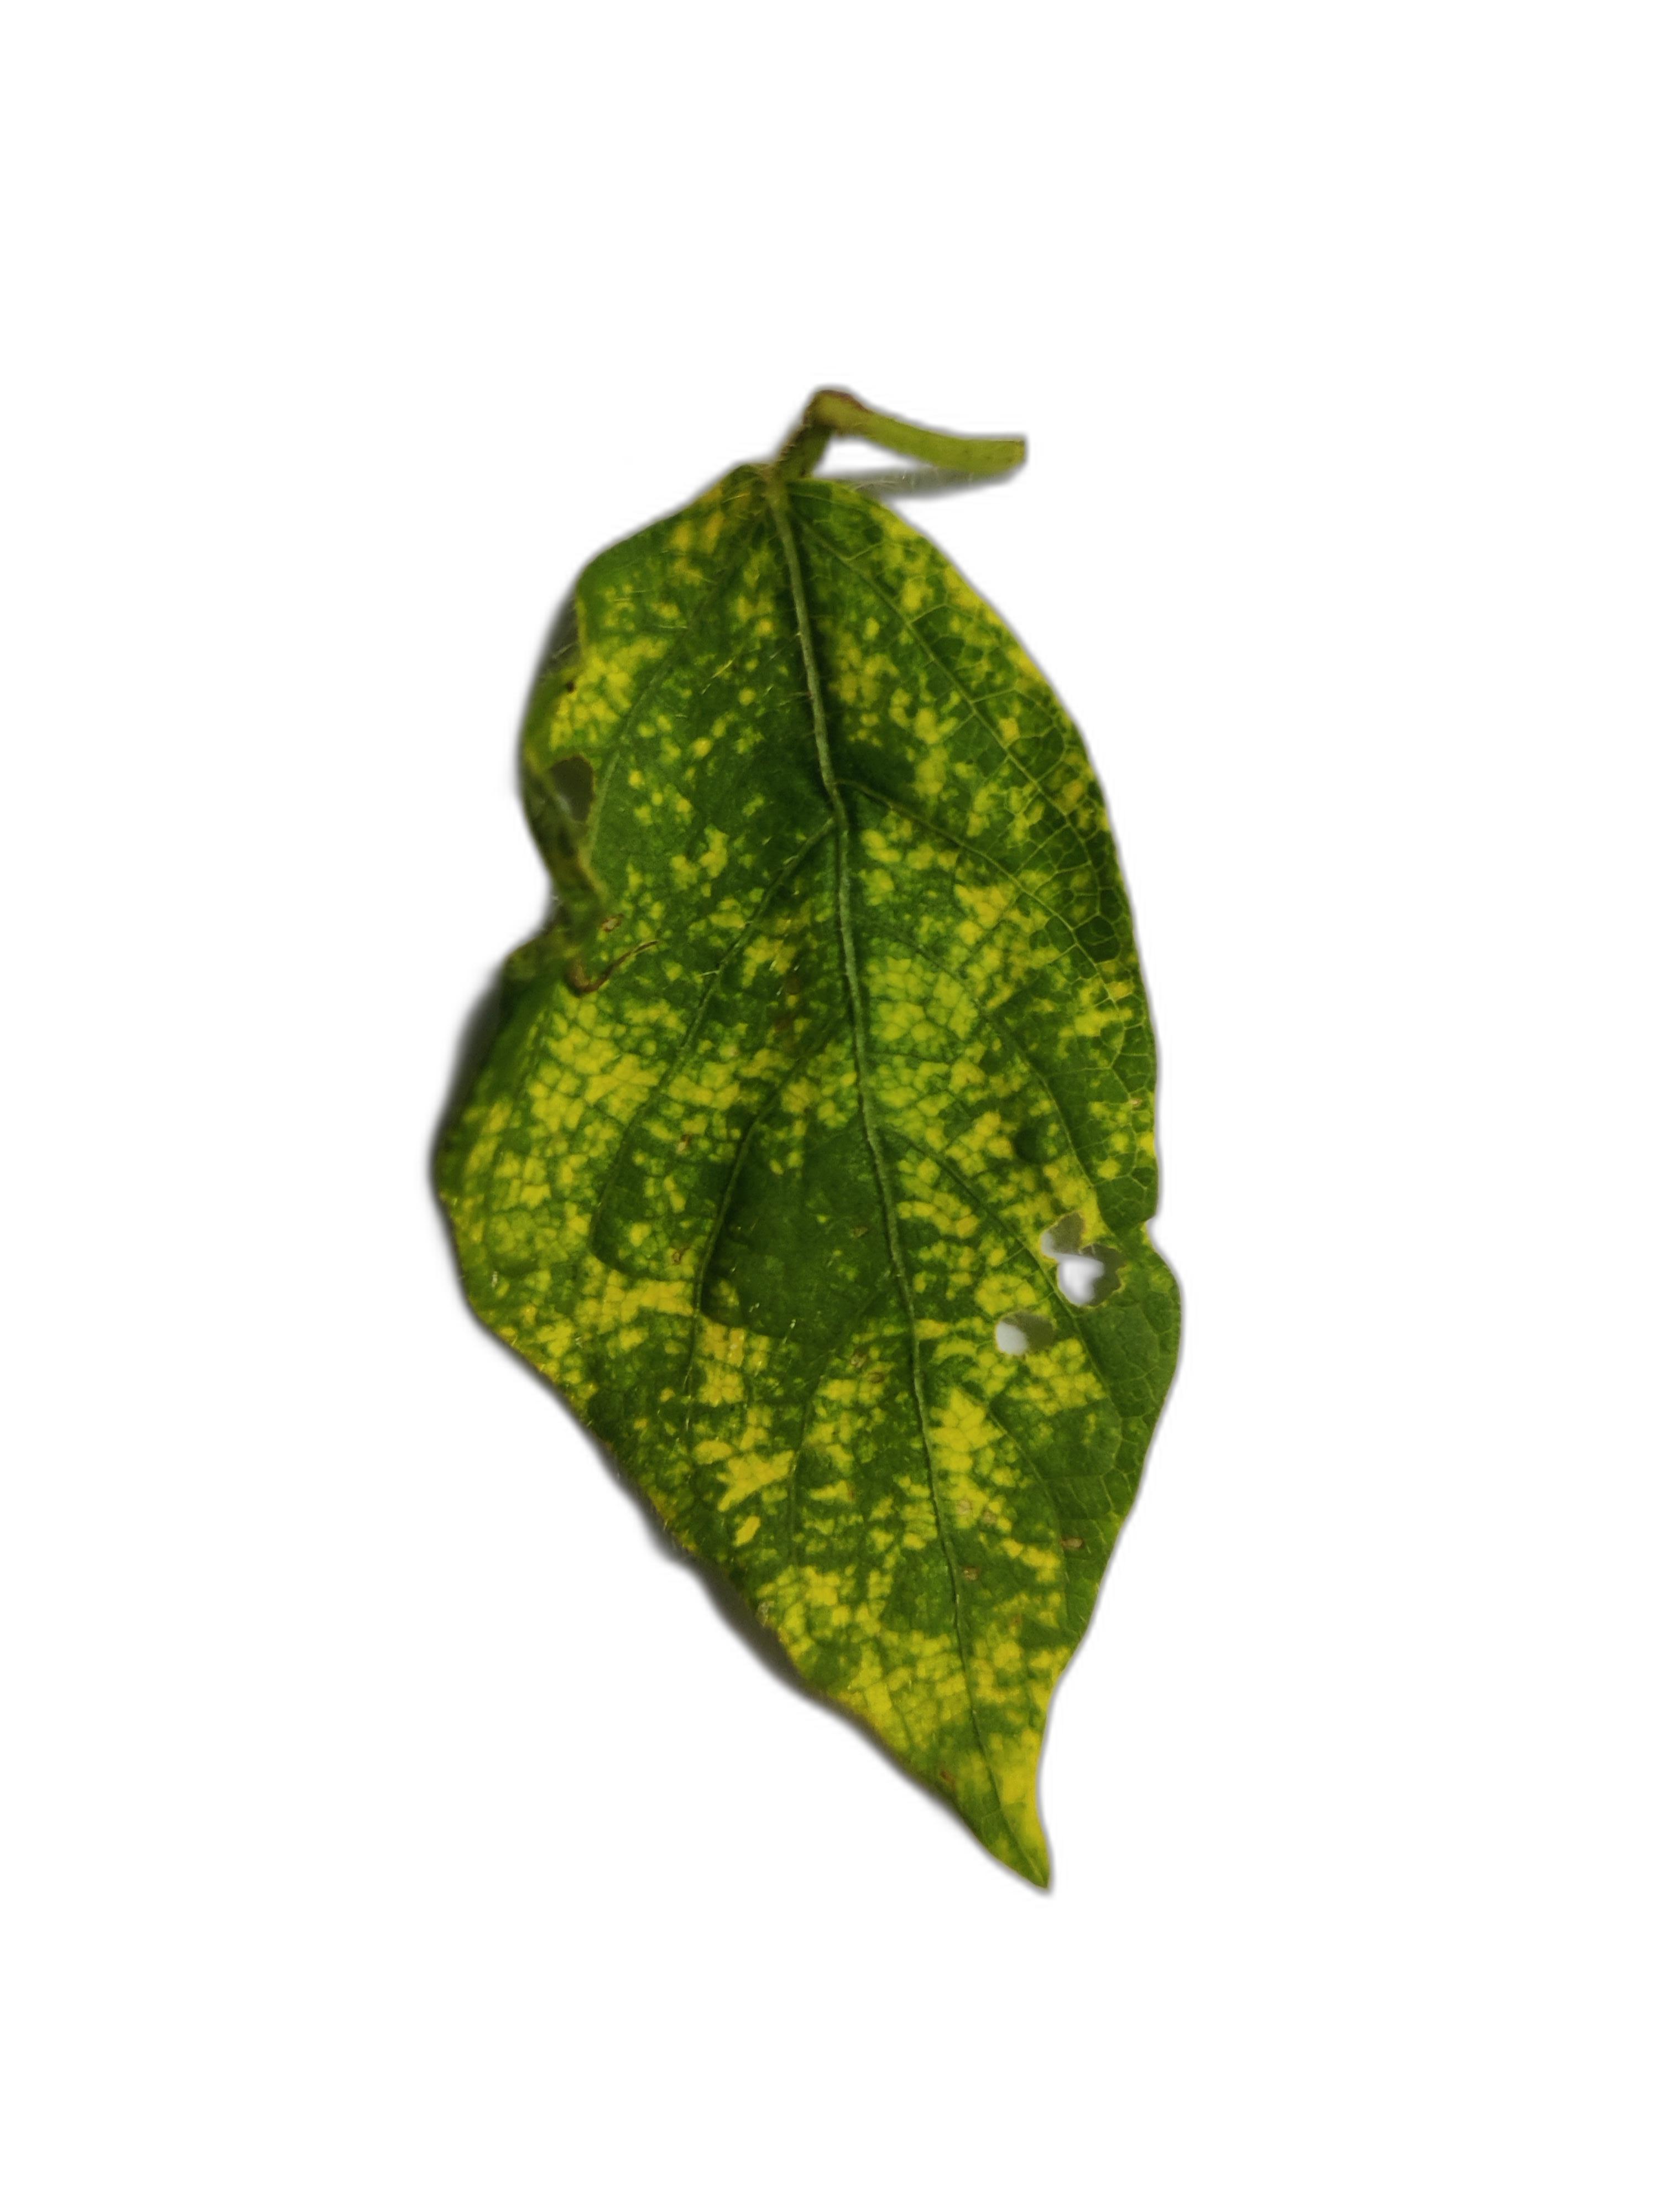
Label: Yellow Mosaic